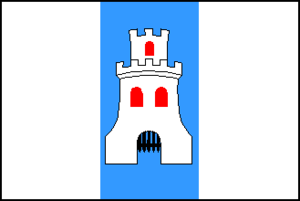
L'équipe du Sahara occidental de football ou équipe Sahraouie de football est une sélection de joueurs professionnels et amateurs de la République arabe sahraouie démocratique régie par la Fédération du Sahara occidental de football fondée en 1989.
Sarria est une commune de la comarque de Sarria, dans la province de Lugo, communauté autonome de Galice, au nord-ouest de l'Espagne. C'est aussi le nom du chef-lieu et d'une parroquia de ce municipio.